Maria Wojciechowska

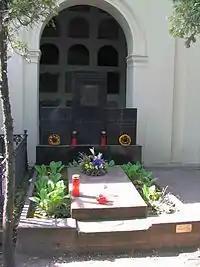
The family grave in the Powązki Cemetery

Maria Wojciechowska died on 14 September 1959 at the age of 89, she is buried next to her husband and son in Powązki Cemetery.